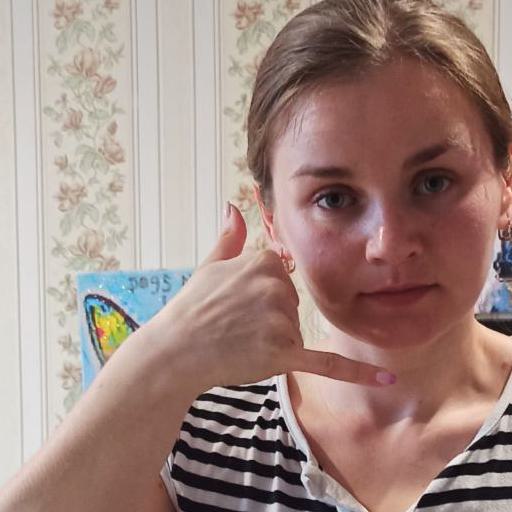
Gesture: call